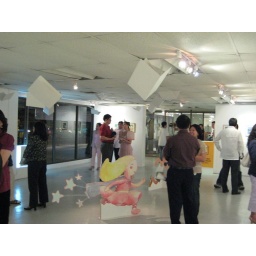
At the opening of an art exhibition at the IPO Philippines building featuring artwork from children's books by national artists.